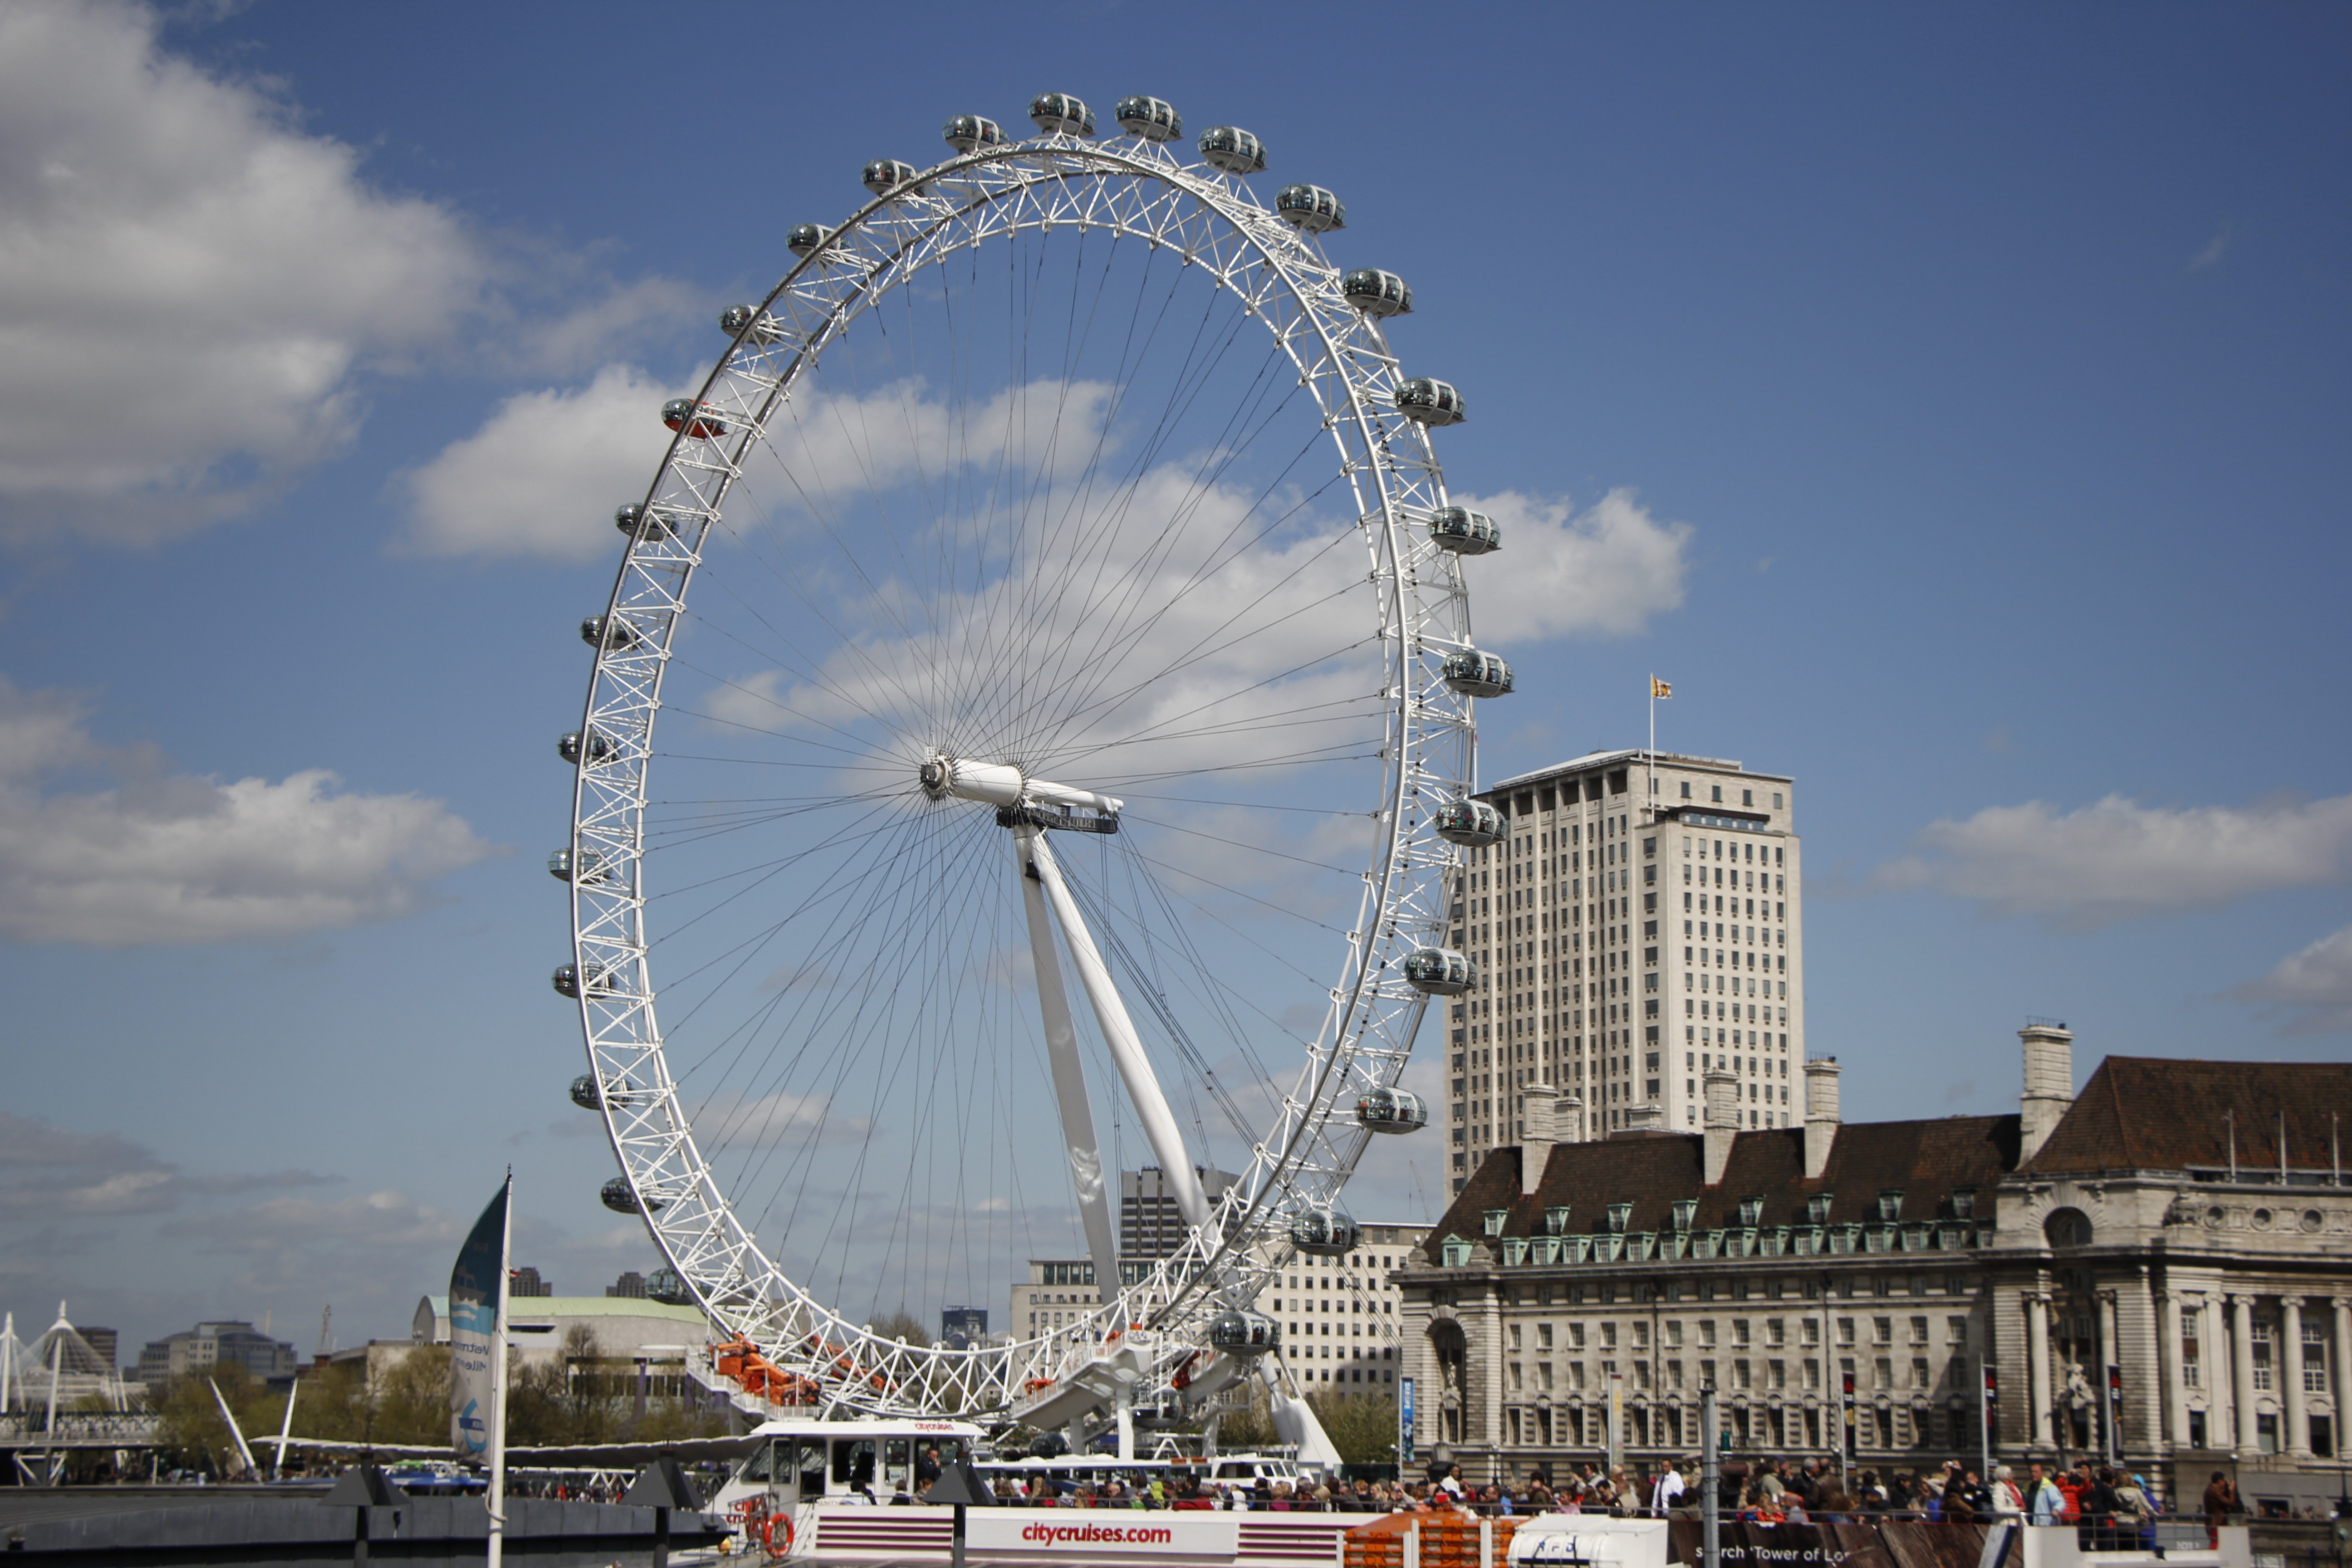
architecture, structure, city, cityscape, ferris wheel, amusement park, park, london eye, landmark, england, buildings, tourist attraction, amusement ride, outdoor recreation, sport venue